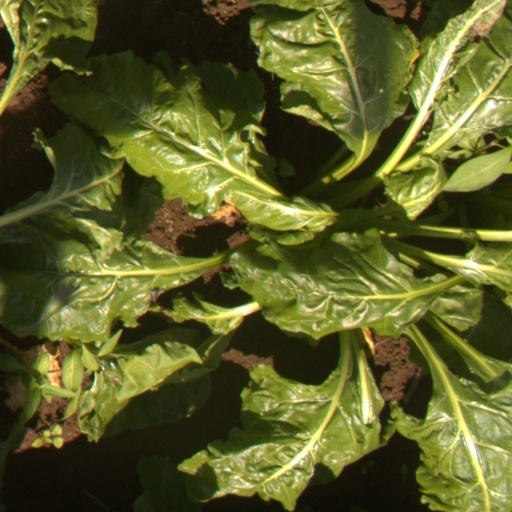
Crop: sugar beet